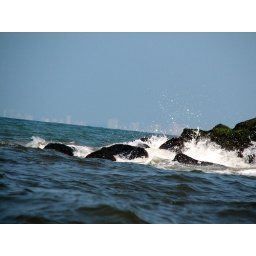
shoreline looks &amp;quot;ghost-like&amp;quot; - pic taken from boat out in the ocean